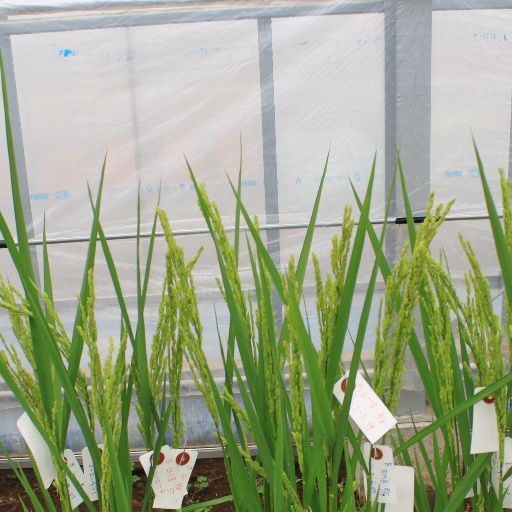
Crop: rice